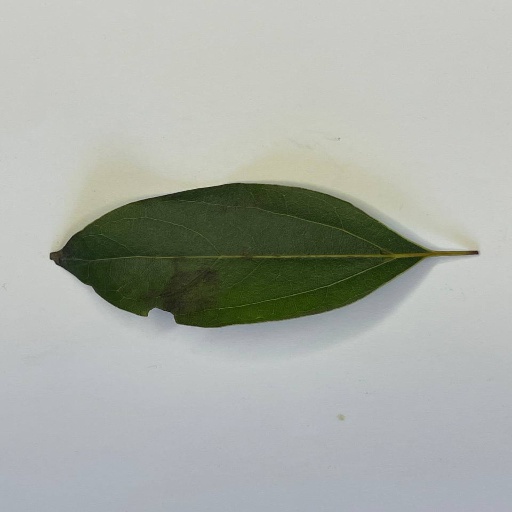
Species: Camphor
Leaf condition: Bacterial Spot